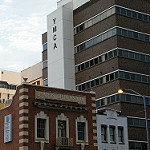
Scene: Outdoor